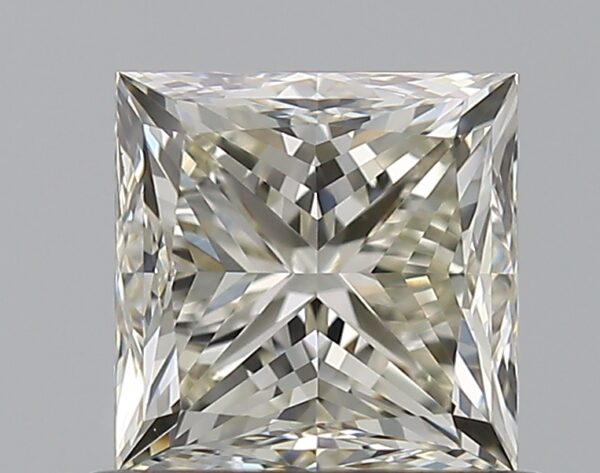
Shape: princess
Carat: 0.96
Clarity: VS1
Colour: L
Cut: GD
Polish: EX
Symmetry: VG
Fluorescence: N
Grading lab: GIA
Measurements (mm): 5.08 x 5.07 x 4.02